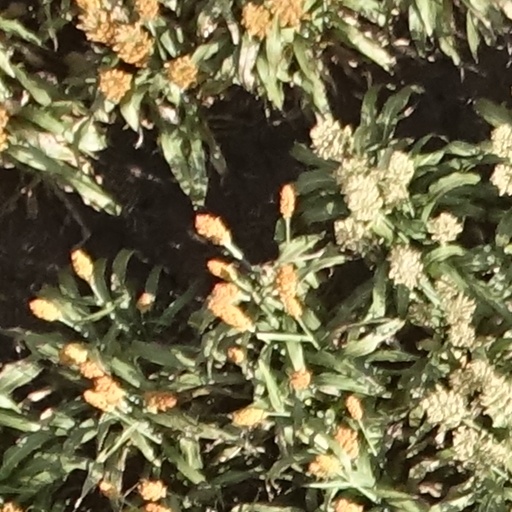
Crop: sorghum